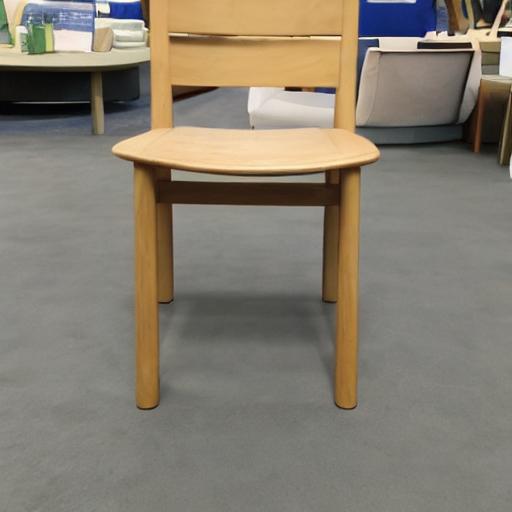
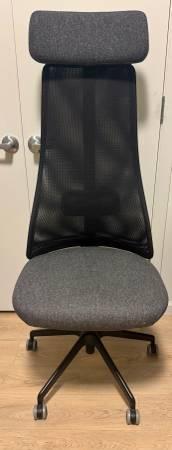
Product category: items_chair
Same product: no